Purlin

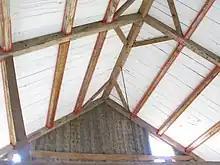
A view of a roof using common purlin framing. The purlins are marked in red. This view is from the inside of the building, below the roof. The "rafters" are the beams of wood angled upward from the ground. They meet at the top of the gable at a "ridge beam" (also "ridge purlin" or "roof-tree"), which has extra "bracing" to attach it to the rafters. The "purlins" are the large beams perpendicular to the rafters; from this shot, it appears that there are three purlins on either side of the roof. The sheathing boards are sometimes called the roof deck and are painted white.

A purlin (or historically purline, purloyne, purling, perling) is a longitudinal, horizontal, structural member in a roof. In traditional timber framing there are three basic types of purlin: purlin plate, principal purlin, and common purlin.